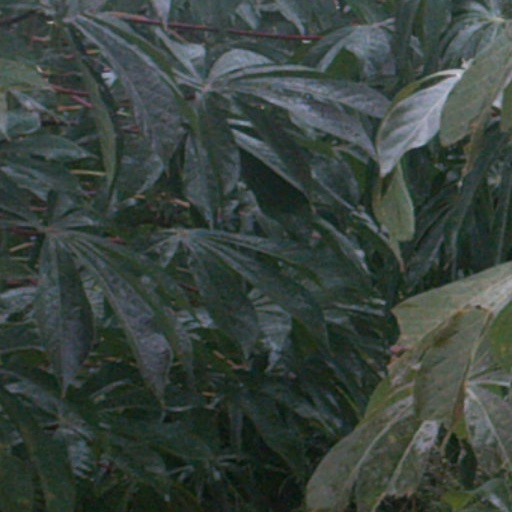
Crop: cassava